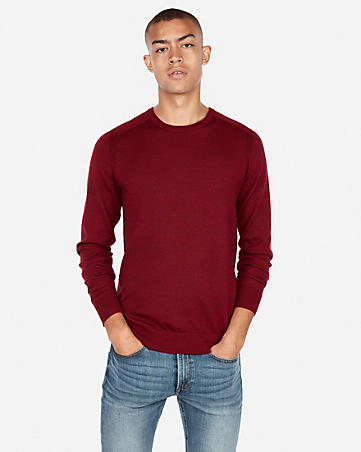
Gender: men